The Scarthwaite Hotel

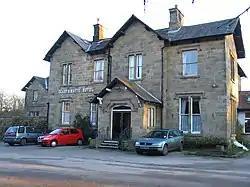
Scarthwaite Country House Hotel

The Scarthwaite Country House Hotel at Crook O’Lune near Caton in Lancashire is a house of historical significance. It was built in 1858 by Adam Hodgson, a merchant, banker and abolitionist. It was then the home of several notable people over the next century before being converted to a hotel. It still serves as a hotel which provides accommodation, restaurant facilities and caters for special events.